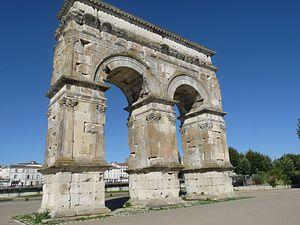
Arc de Germanicus, Saintes, Charente-Maritime, France
Les expressions modernes Déesse mère ou Grande Déesse ou encore déesse primordiale font référence à divers cultes qui auraient été rendus à une « mère universelle » du Paléolithique à aujourd’hui.